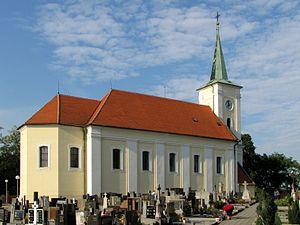
Svatobořice-Mistřín est une commune du district de Hodonín, dans la région de Moravie-du-Sud, en République tchèque. Sa population s'élevait à 3 538 habitants en 2019.